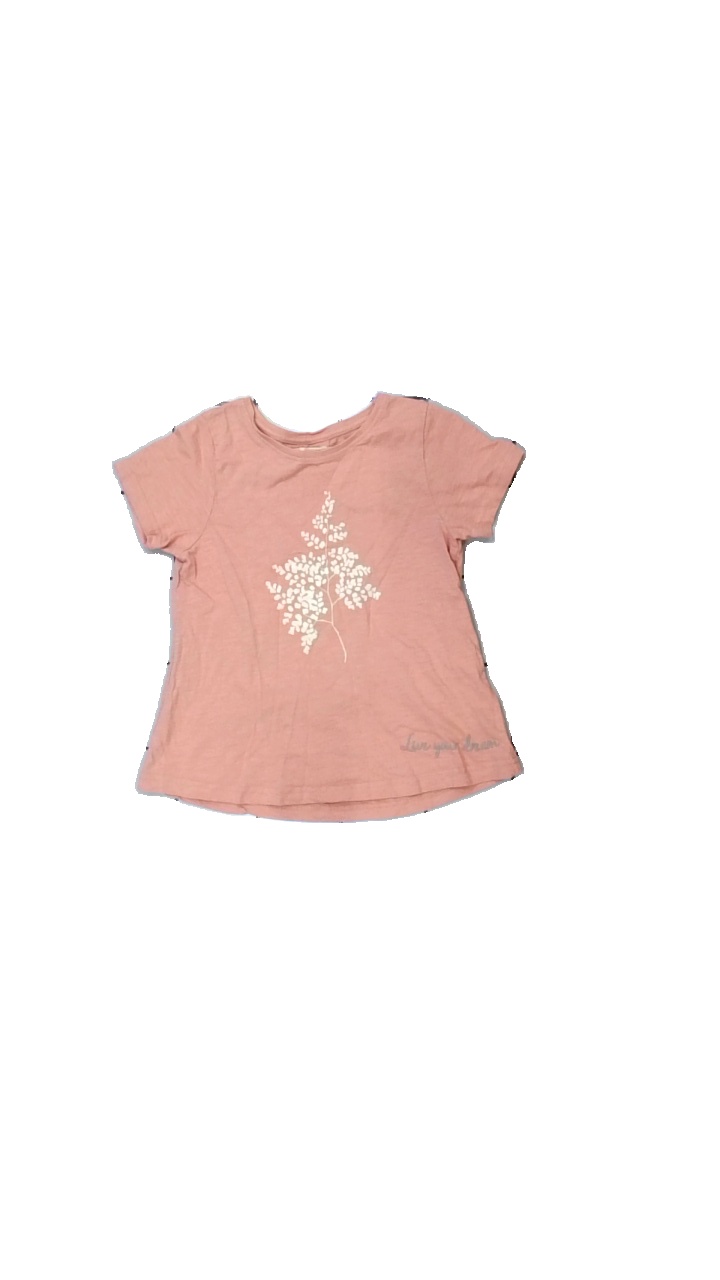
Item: T-shirt (Children)
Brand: Lager 157
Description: rosa t-shirt med vit blomma + text fram
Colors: Pink, White
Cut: Regular
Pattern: Floral print
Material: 100% cotton
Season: All
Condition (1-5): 5
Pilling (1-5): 5
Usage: Reuse
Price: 50-100